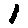
Label: 1